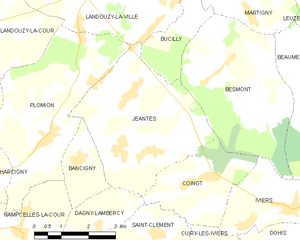
Carte des communes françaises: Jeantes